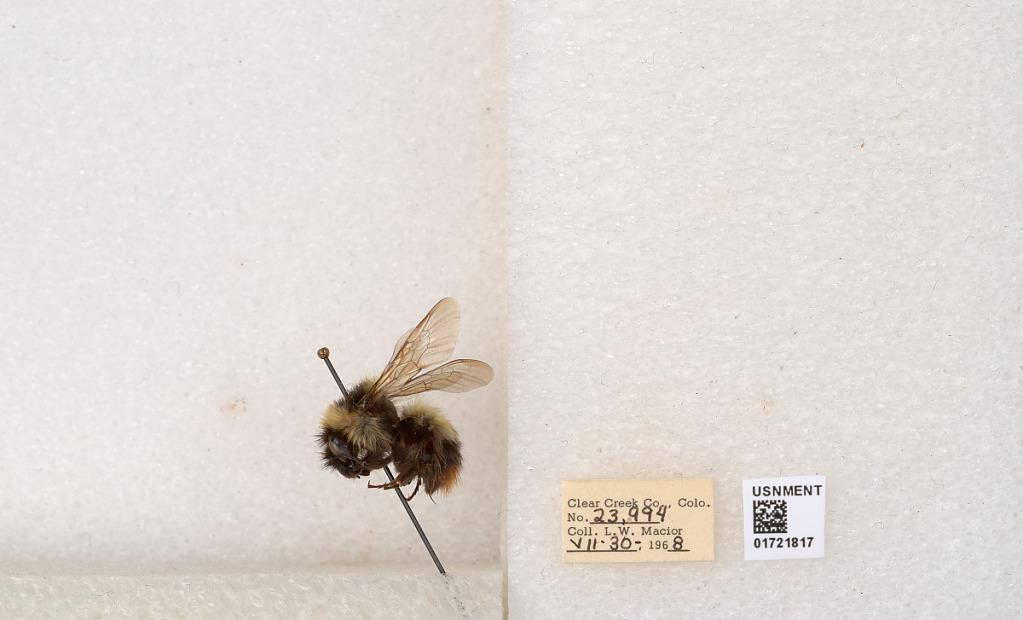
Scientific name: Bombus kirbyellus
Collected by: L. Macior
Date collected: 1968-7-30
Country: United States
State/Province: Colorado
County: Clear Creek
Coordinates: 39.6891, -105.644